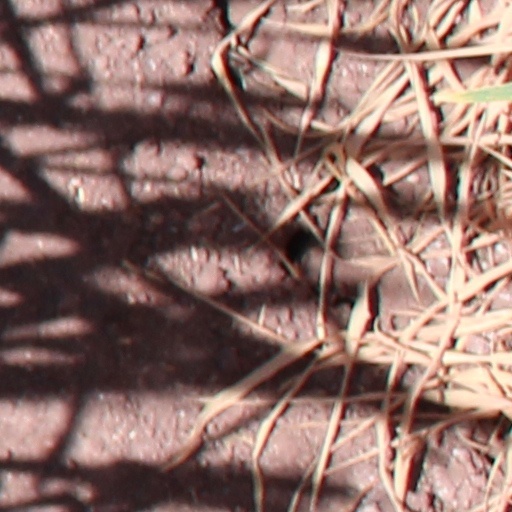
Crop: wheat